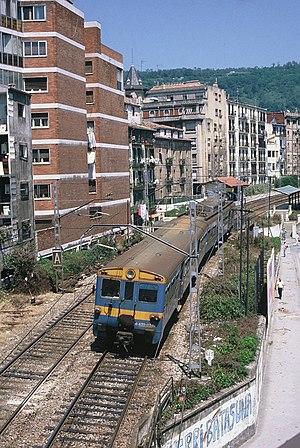
La série 439 de la Renfe fait partie de la troisième génération d'automotrices électriques espagnoles. Avec les progrès de l'électrification, la Renfe connaît des problèmes de coexistence entre les différentes tensions d'alimentation, en particulier sur certains nœuds ferroviaires où elles sont appelées à coexister comme à Madrid. Les 439 sont à la fois la première et la dernière série d'automotrices de la Renfe conçues comme bi-tensions.